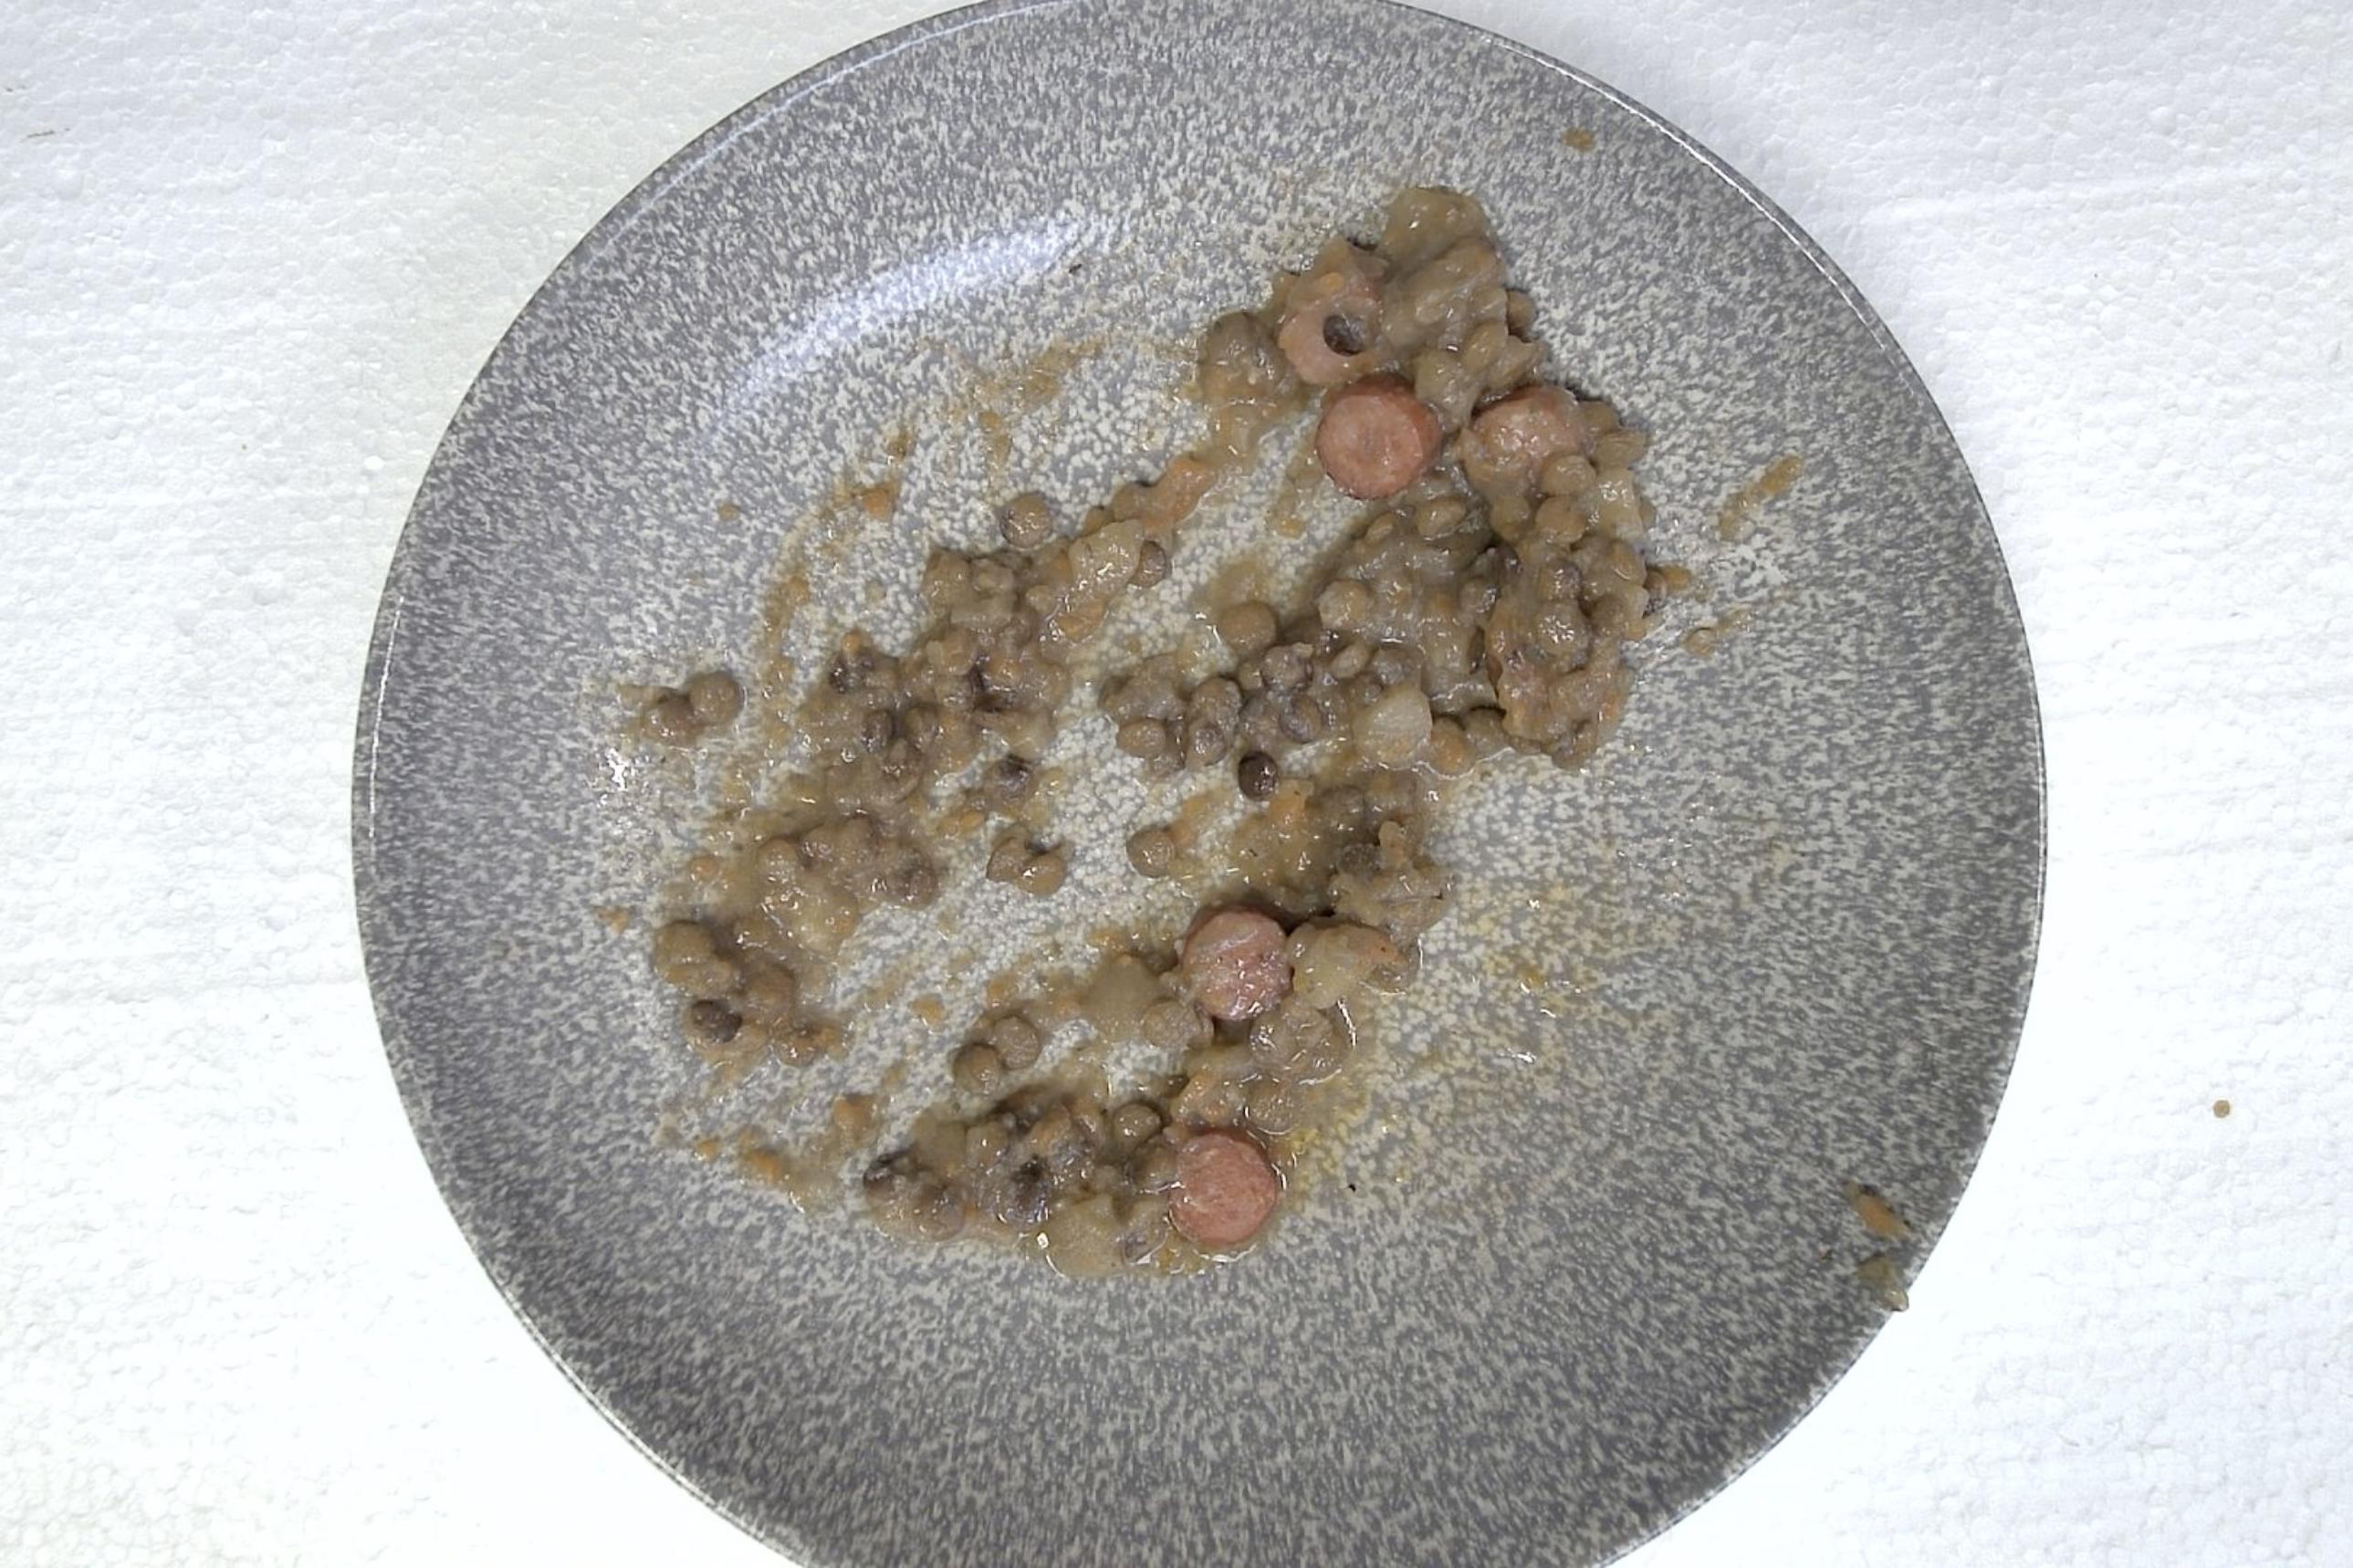
Dish: Klassischer Linseneintopf mit Mettwurst
Portion size: Normale Portion
Ingredients: lentil-stew, ham-sausage
Weight as served: 360 g
Energy as served: 424.8 kcal (1.779,680 kJ)
Fat: 23.24 g (saturated: 9.08 g)
Carbohydrates: 32.04 g (sugar: 5.32 g)
Protein: 19.32 g
Salt: 3.84 g
Weight after return: 0 g
Energy after return: 0 kcal